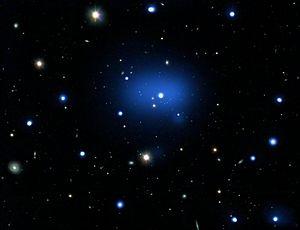
Ces listes de galaxies présentent le dénombrement des galaxies notables selon différents critères.
JKCS 041 est un amas de galaxies.